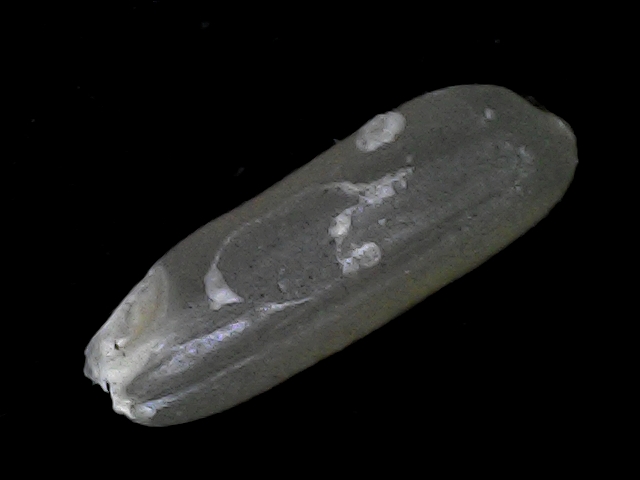
Rice variety: BD56